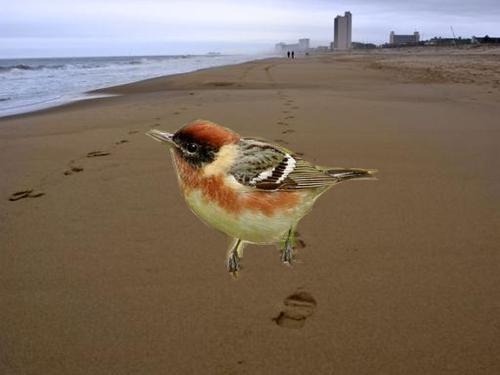
Bird species: Bay_breasted_Warbler
Bird type: landbird
Background: water